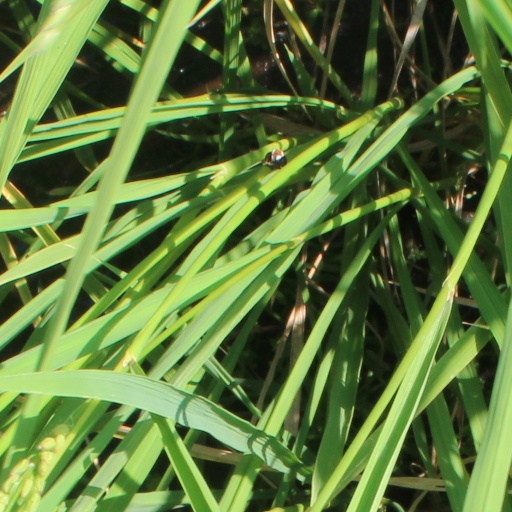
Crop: rice